Hans-Jürgen Riediger

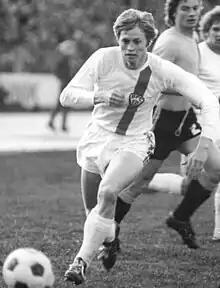
Riediger with BFC Dynamo in 1975

Hans Jürgen Riediger (born 20 December 1955) is a German former professional footballer who played as a striker for BFC Dynamo, scoring 105 goals in 196 DDR-Oberliga matches. At international level, he made 41 appearances for the East Germany national team scoring 6 goals. He participated in 1976 Summer Olympics and received the gold medal.